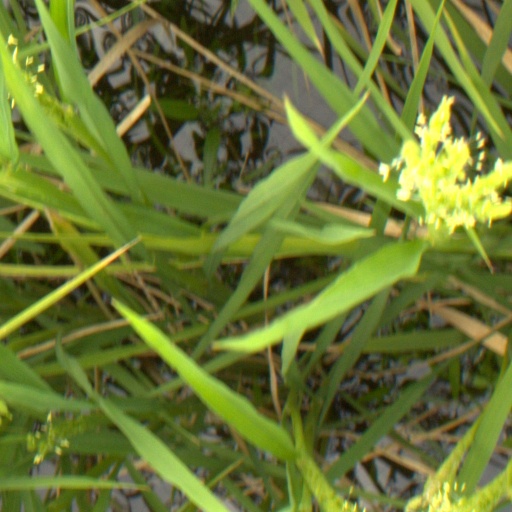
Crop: rice